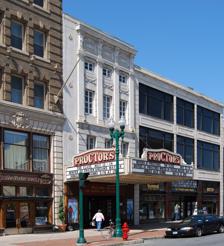
Building: Proctor's Theatre (Schenectady, New York)
Country: United States of America
Year built: 1926
Historic theatre in Schenectady, New York Proctor's Theatre North elevation and marquee, 2009 Address 432 State Street Schenectady , New York United States Owner Arts Center and Theatre of Schenectady Designation NRHP #79003237 Type Movie palace Capacity 3,250 Construction Opened 1926 Reopened 1980 Architect Thomas W. Lamb Website www .proctors .org Proctor's Theatre U.S. National Register of Historic Places Show map of New York Show map of the United States Location 82 4th St., Schenectady, New York Coordinates 42°48′44″N 73°56′31″W / 42.81222°N 73.94194°W / 42.81222; -73.94194 Area less than one acre Built 1914 Architect Johnson, Arlard MPS Movie Palaces of the Tri-Cities TR NRHP reference No. 79003237 Added to NRHP October 4, 1979 Proctor's Theatre (officially stylized as Proctors since 2007; however, the marquee retains the apostrophe) is a theatre and former vaudeville house located in Schenectady , New York , United States . Many famous artists have performed there, including Mariah Carey (whose 1993 top-rated Thanksgiving special was taped there), Britney Spears , Hal Holbrook, Ted Wiles, and George Burns, as well as many others. It has one of the largest movie screens in the Northeast . The theatre was opened on December 27, 1926. It was designed by architect Thomas Lamb . In 1979 the building was added to the National Register of Historic Places , shortly before being renovated after a long period of decline and neglect. A renovation completed in 2007 added two theatres to the complex, providing a variety of performance spaces. Building The theater building is located on the south side of State Street ( NY 5 ), in a densely developed commercial area. The exterior of the building and its interior arcade are included in the Register listing. It is a three-story building with attic . The North (front) facade is faced in stucco , with engaged Doric pilasters . Ornamentation includes garlands and paterae on the friezes . A large marquee covers the sidewalk in front. Inside, the arcade that connects the entrance to the theatre features space for (originally) 14 boutiques , with five copper-framed glass windows. A marble staircase leads to the upstairs offices, and the box office and showcase are paneled in Walnut . The foyer is carpeted in red, with men's and women's smoking rooms on either side. Two more marble staircases lead to the balcony level. A pastoral mural in sepia decorates the wall. The staircases lead to a balcony promenade with an authentic Louis XV style sofa. Decoration includes Corinthian columns, iron railings and extensive gold leaf detailing. Corinthian columns also flank the proscenium arch over the stage. Gold leaf detail is all over the domed ceiling and entrance arches, in contrast to the black and silver damask wall coverings. The side loges are trimmed with iron grilles in the arches and heavy velvet drapes. Light is provided by a central black and gold chandelier with 192 lamps, flanked by six smaller fixtures. History The arrival of General Electric led to rapid growth in Schenectady through the late 19th and early 20th century. The city's streetcar network made its downtown more accessible to the city. The vaudeville impresario Frederick Freeman Proctor chose to build his first theater in 1912. In the last years of his life, he decided to replace it. It cost $1.5 million ($25.8 million in contemporary dollars ) to build and opened on December 27, 1926, with a showing of the silent film Stranded in Paris . The audience was so impressed by the lavish facilities that no one complained about the malfunctioning Wurlitzer theatre organ , an "F 3M" style, model# Opus 1469. Proctor had sound equipment installed two years later for the new sound films . Shortly before his death in 1929, Proctor sold his theater chain to RKO Pictures . On May 22, 1930, the theatre hosted Ernst Alexanderson , who conducted an early public demonstration of television, utilizing his closed-circuit system and projecting a large screen image on a six by six foot screen. The theatre had fallen into disrepair throughout the 1960s and '70s while population shifted and moved out of Schenectady. The theatre was going to be torn down for use of the plot as a parking lot until a group of activists joined together and created the Arts Districts of Schenectady. In 1984, the Golub Family donated "Goldie" a 1931 Wurlitzer theatre organ to the theatre, replacing the long-lost original organ. The project to restore and install Goldie was undertaken by the Hudson-Mohawk chapter of the American Theatre Organ Society . That year, Proctors named organist Allen Mills as its first artist in residence. The theatre produced two albums of music with Mills: Allen Mills Plays Proctor's and An Old Fashioned Christmas . In 1988, PBS affiliate WMHT recorded Susannah McCorkle and Friends: Jazz Meets Pop at Proctors, a live concert later broadcast on television featuring jazz vocalist Susannah McCorkle . Artist Hiroshi Sugimoto visited the theatre to photograph it in 1996. The resulting work was published in his Theaters book in 2000. In the fall of 2007, Proctors finished a $24.5 million expansion. Several local firms were involved, including Stracher Roth Gilmore (architectural), Ryan-Biggs Associates (structural), M/E Engineering (mechanical, electrical, plumbing) and Adirondack Scenic (theatrical & rigging designers). The renovation added two theatres, making three separate theatre venues available for the public: Main Theatre, with a historic proscenium stage, seats about 2700 GE Black Box Theatre, which will seat 450. This multifunctional theatre has retractable seating. This will allow the space to be reconfigured in unusual ways for experimental performances. 440 Upstairs, this 100-seat theatre located in the Wright Family Building at 440 State Street will support smaller performances, such as one man/woman shows, jazz performances, or a place for playwrights to showcase new material with staged readings. {This venue was sold off and the building was demolished in 2011 to make room for construction of the headquarters building of Transfinder. } In September 2007, upon completion of the expansion project, Proctor's Theatre changed its name to "Proctors" to reflect its three theatres. On July 18, 2009, the theatre won the Outstanding Historic Theatre Award, presented by the League of Historic American Theatres at their annual meeting in Cleveland . Proctors hosted the group's convention in 2011. Timeline of the expansion 2004: Replacement of the 25+ year-old roof Acoustic wall built in main theatre to improve sound quality Foundation work for new stagehouse begins 2005: $1 million sound system installed Revamped candy counter Tripling the size of the former stagehouse, including a three-bay enclosed loading dock, crossover, and new dressing & multi purpose rooms backstage 2006: Construction started for the GE Theatre, which includes 4,000 sq-flat floor theatre, 450 seats that are retractable, and a 60' x 60' wide-format screen and equipment known as iWERKS-ExtremeScreen. New carpet in the main theatre New furniture in the men's’ lounge of the main theatre Restoration of the Golub Arcade Creation of the Ed Sells & Eveline Ward-Sells Green Room Larger and improved gift shops Restoration on decorative plaster work and plaster Removal of paint from frosted glass panels and copper edging 2007: Additional construction of the former Carl company 2018: In 2018, Proctors Theater took seven weeks and replaced all their main stage seating to bigger and comfier seats, while also fitting in more than originally installed. They now can seat 2,594 patrons in the theaters fixed seating. After adding the total of pit orchestra seats and handicapped seating they can fit 2,700 patrons in the theater. 1st Floor: Completion of the GE Theatre New box office Expanded lobby space for easier patron traffic flow More restroom facilities for patrons 3-story atrium outside of GE Theatre Various retail outlets: Northeastern Fine Jewelry and The Muddy Cup Coffee House & Cafe 2nd Floor: Gallery & various conference spaces New administrative offices & board room 3rd Floor: TBD See also Proctor's Theater (Troy, New York) National Register of Historic Places listings in Schenectady County, New York References